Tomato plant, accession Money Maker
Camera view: bottom (45 deg); turntable rotation: 0 degrees
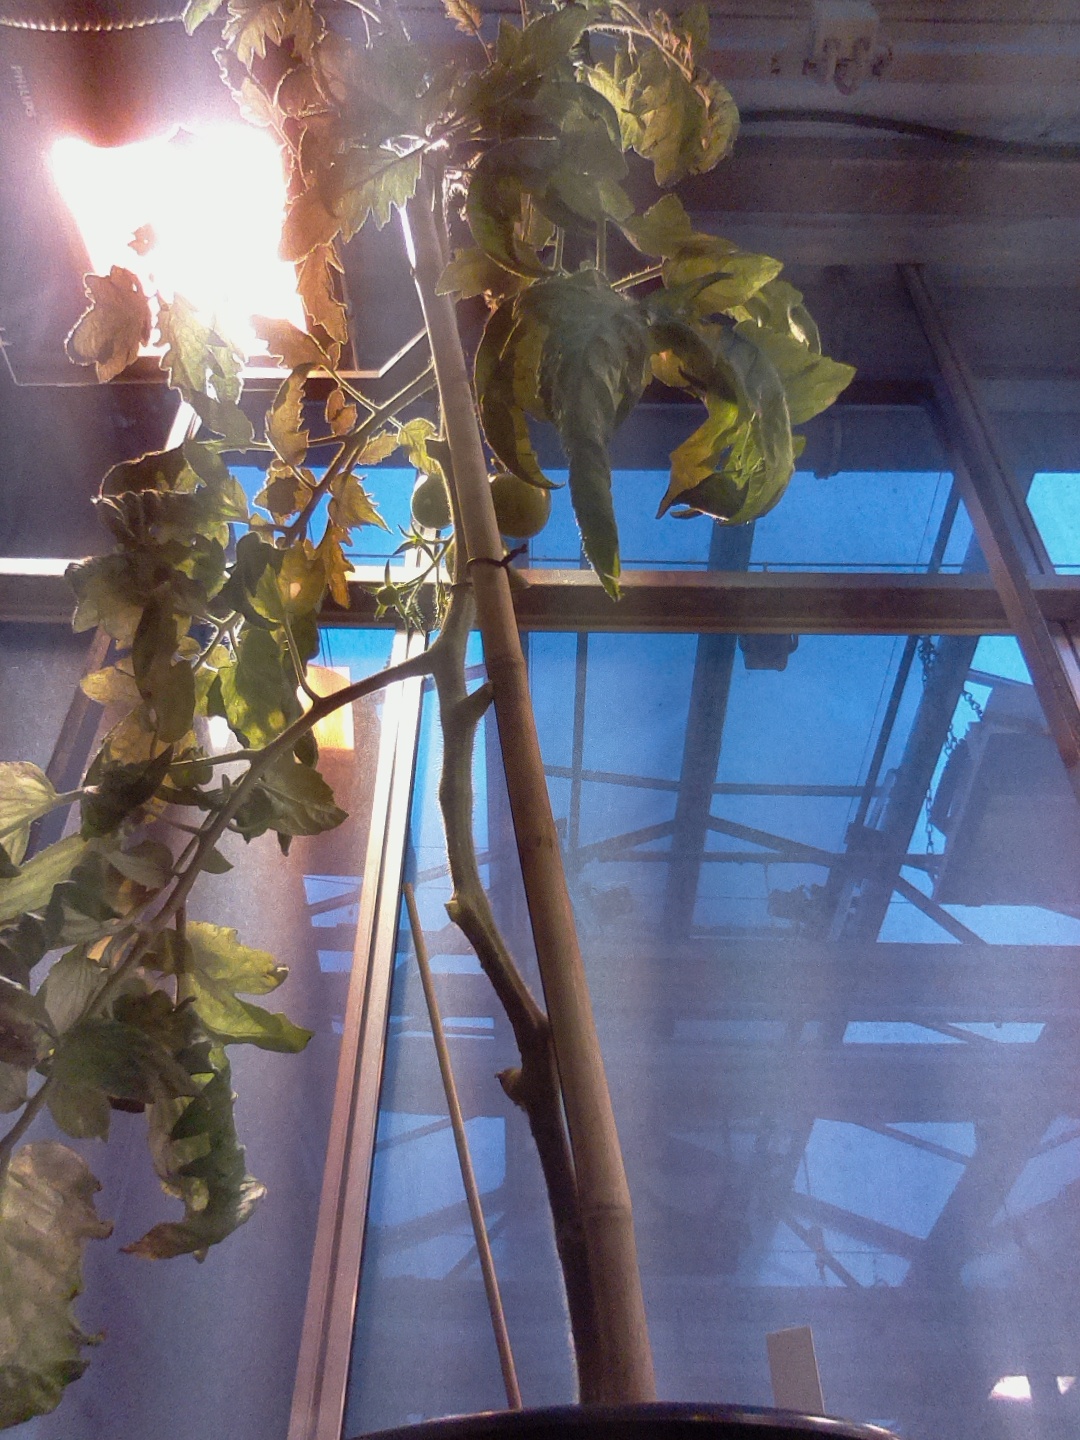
BBCH growth stage 77: 70%-80% of final fruit size